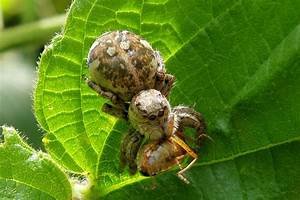
Label: spider